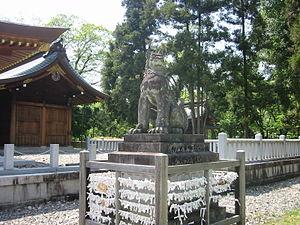
Le Gifu Gokoku-jinja est un sanctuaire shinto situé au pied du mont Kinka à Gifu, préfecture de Gifu au Japon. Le sanctuaire est dédié aux 37 000 habitants de la préfecture de Gifu morts dans les guerres depuis la restauration de Meiji. Des cérémonies officielles sont également organisées au proche hôtel Seiran qui fait partie des installations du sanctuaire.